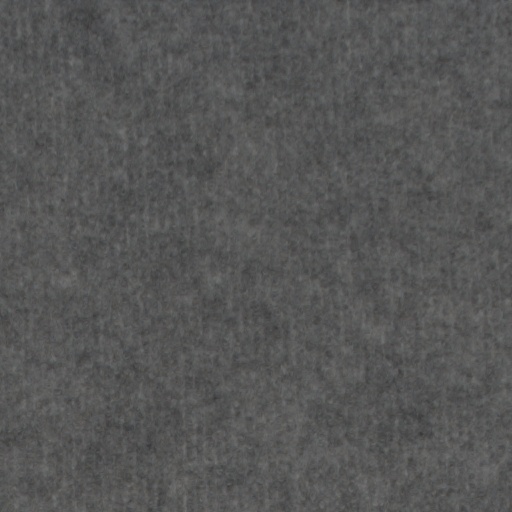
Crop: wheat